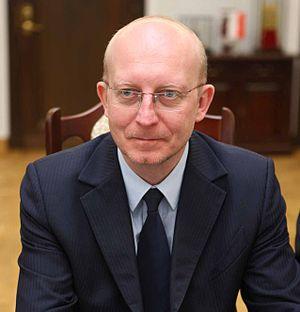
Arūnas Valinskas, né le 28 novembre 1966 à Lazdijai en Lituanie, est un homme politique lituanien, président du parlement entre le. Il menait auparavant une carrière de présentateur de show télévisés et de producteur de télévision. Il est le fondateur et président du parti politique Tautos prisikėlimo partija et est un temps candidat à l'élection présidentielle de mai 2009 avant de retirer sa candidature.